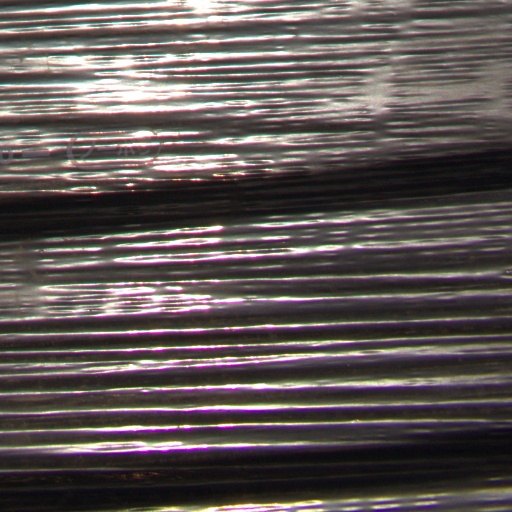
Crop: Jerusalem artichoke